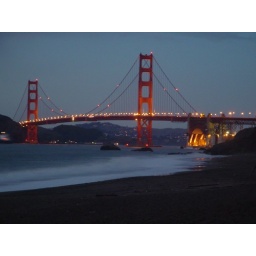
I took this across the street from my old house in San Francisco. Presidio Navy housing.